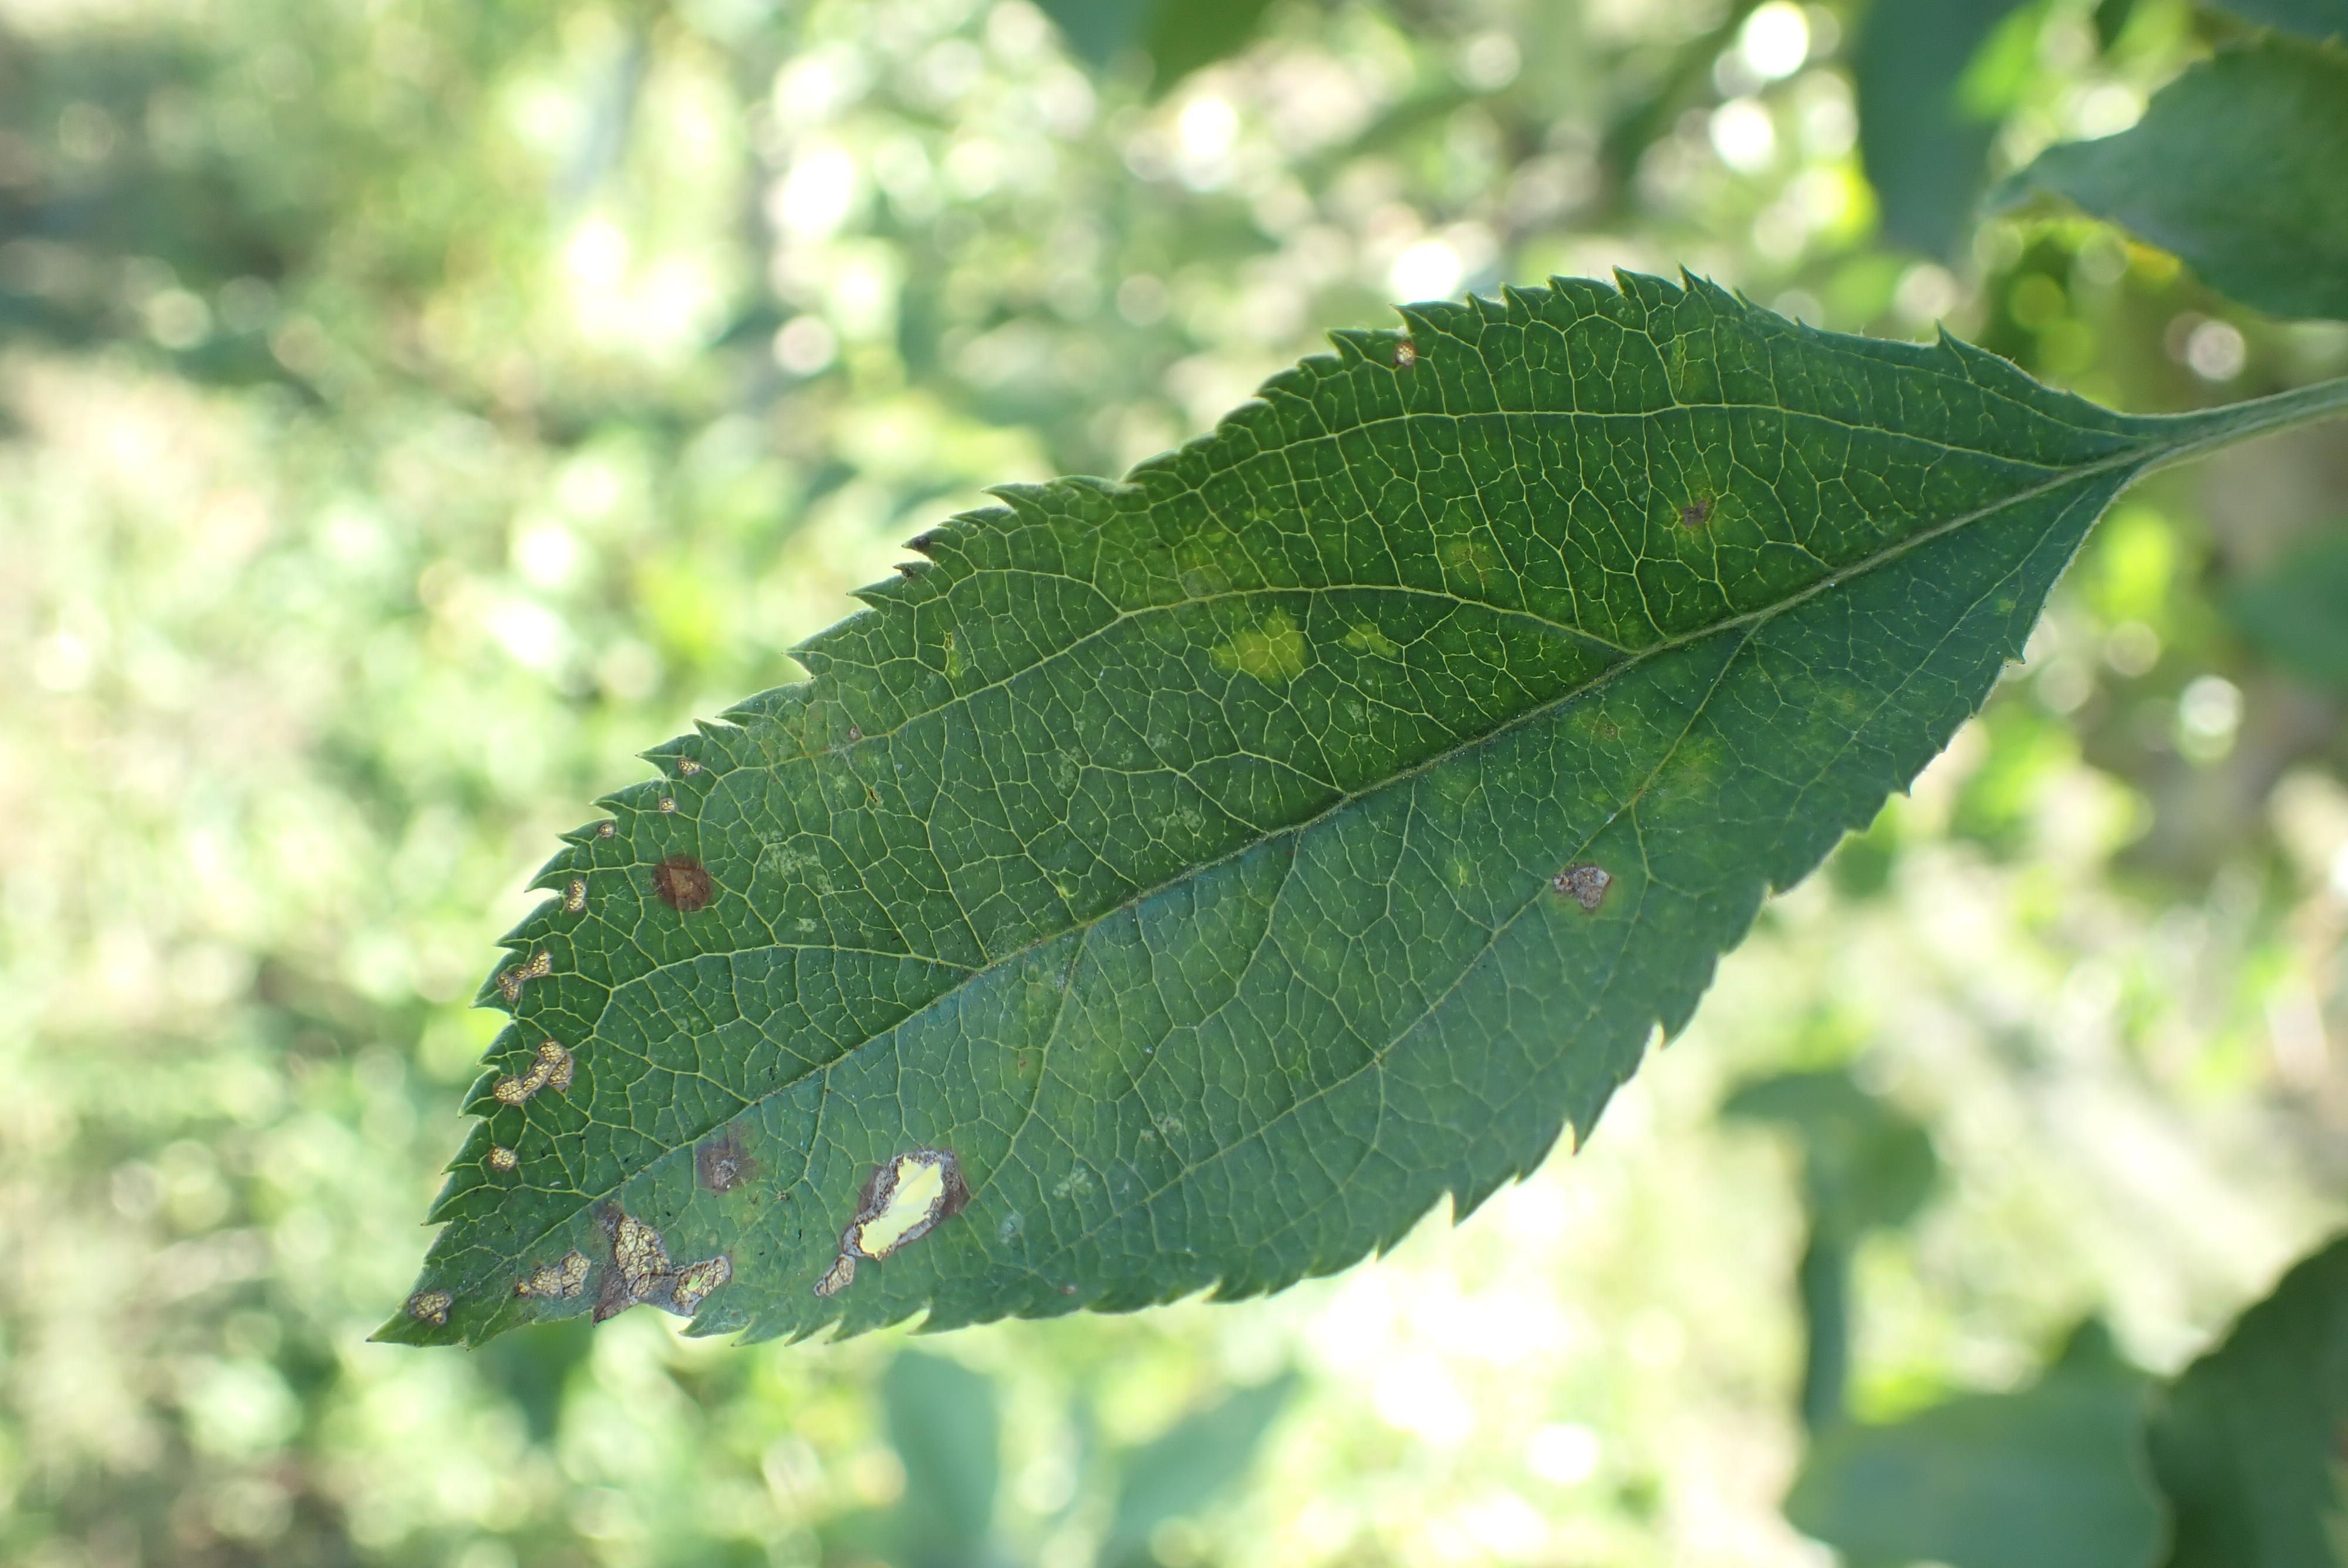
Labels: scab, frog_eye_leaf_spot, complex